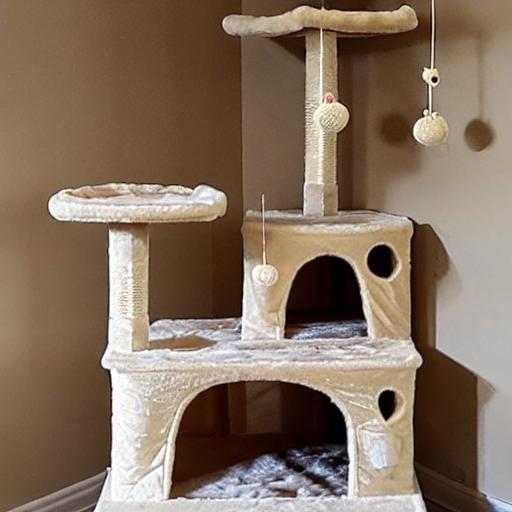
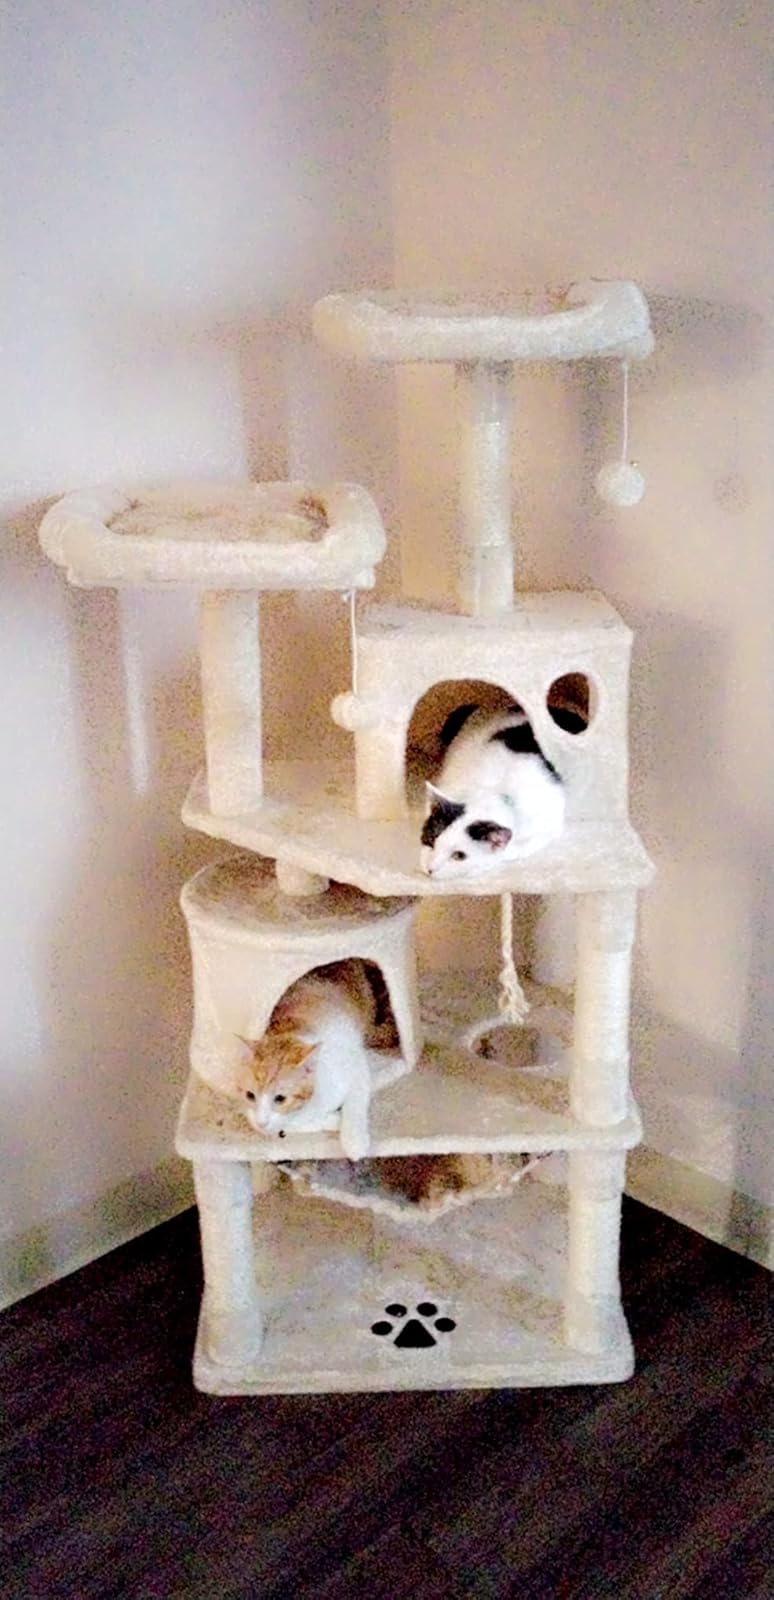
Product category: items_cat tree
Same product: no